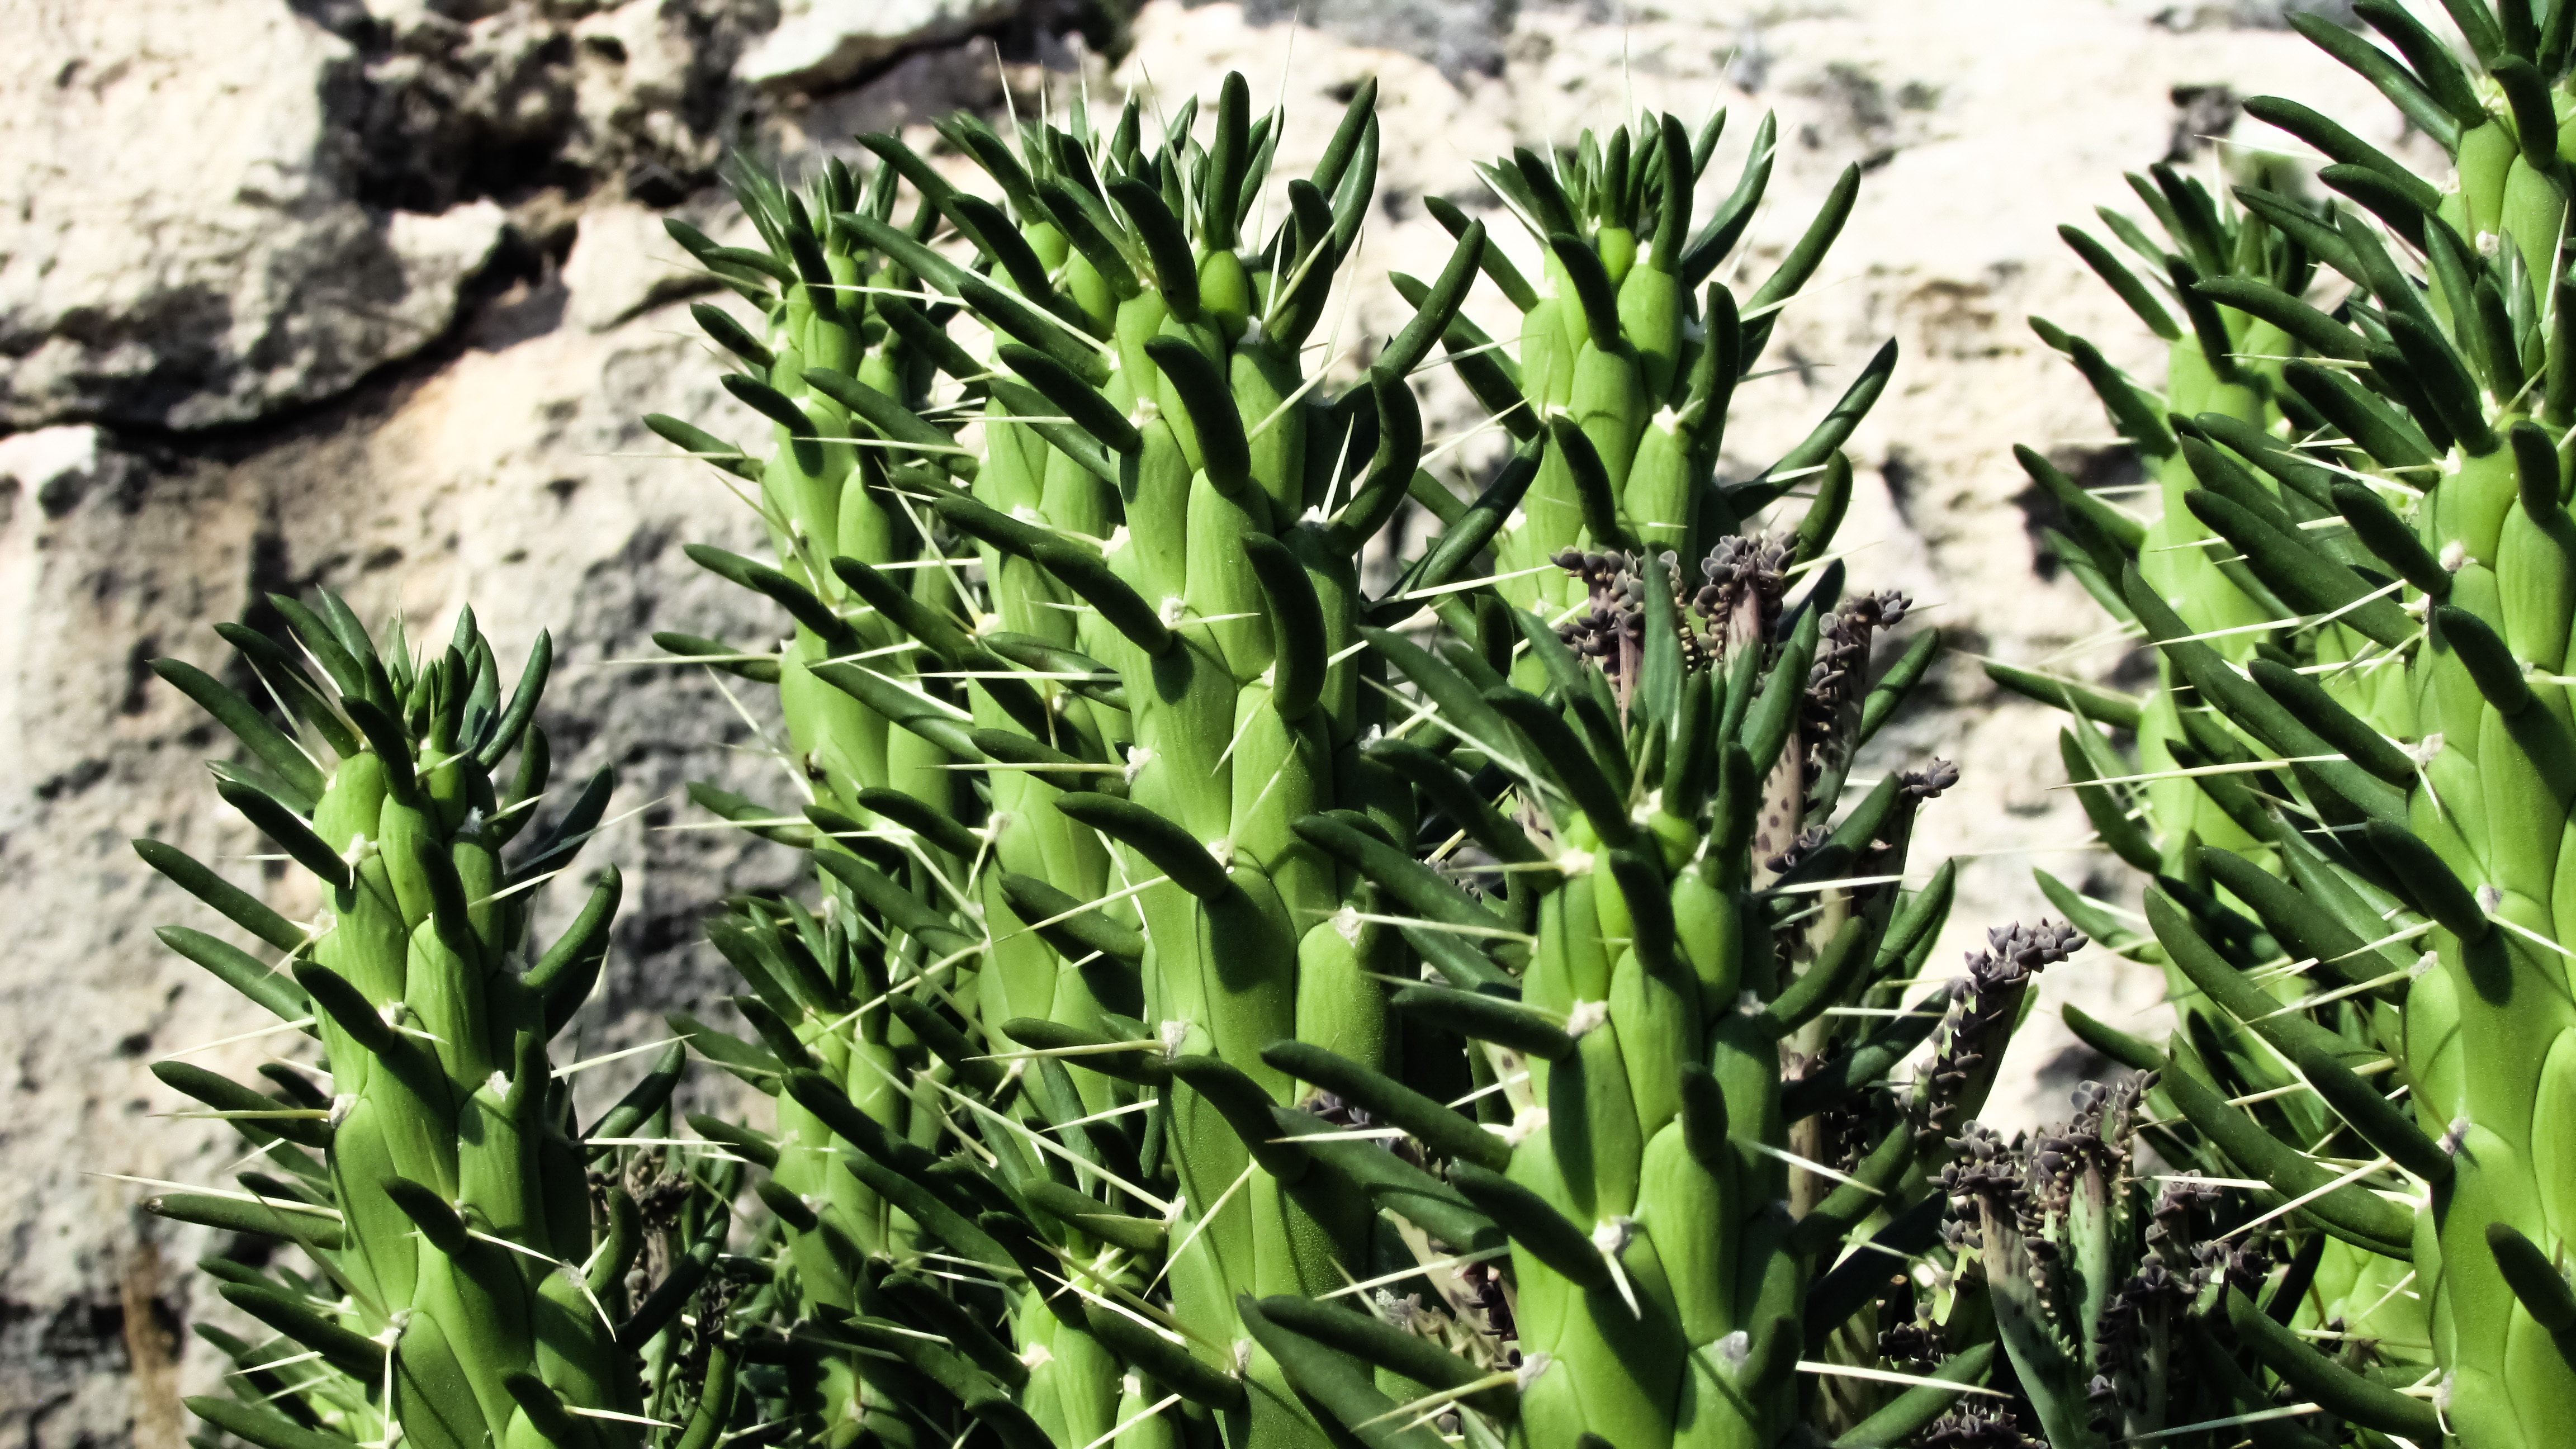
nature, grass, cactus, plant, leaf, flower, food, green, herb, produce, botany, garden, flora, thorns, cyprus, ayia napa, flowering plant, cactus park, grass family, land plant, arecales